Yokosuka B4Y

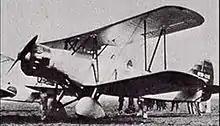

The B4Y was designed by Sanae Kawasaki at the First Naval Air Technical Arsenal at Yokosuka. Regarded only as an interim type, the Navy wanted a torpedo bomber offering performance comparable to the Mitsubishi A5M monoplane fighter. The result was a biplane with fixed landing gear and an all-metal structure with metal or fabric skin. To speed development and production, the B4Y utilised the wings from the Kawanishi E7K. The B4Y1 was also the first Navy carrier attack aircraft to utilize an air-cooled engine, as the prototype that was equipped with the Nakajima Hikari 2 radial engine performed better than its competitors.